Pillars of Hercules, Soho

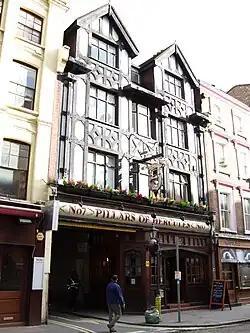
The pub in 2008

Bar Hercules, historically the Pillars of Hercules, was a pub in Greek Street, Soho, London, originally named for the Pillars of Hercules of antiquity. Most of what exists was built around 1910, but the pub dates back to 1733. The road at the side of the pub through the arch is named Manette Street, after Dr Manette, one of the characters from "A Tale of Two Cities", who is described in the book as living near Soho Square.